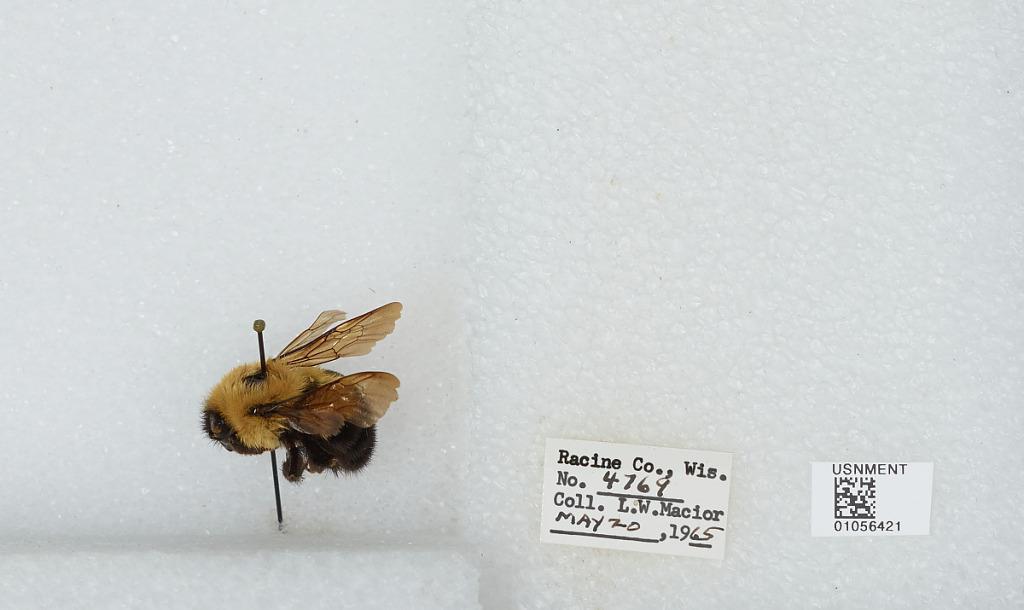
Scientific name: Bombus (Pyrobombus) bimaculatus Cresson
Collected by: L. Macior
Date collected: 1965-5-20
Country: United States
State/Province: Wisconsin
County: Racine
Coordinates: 42.78, -87.76